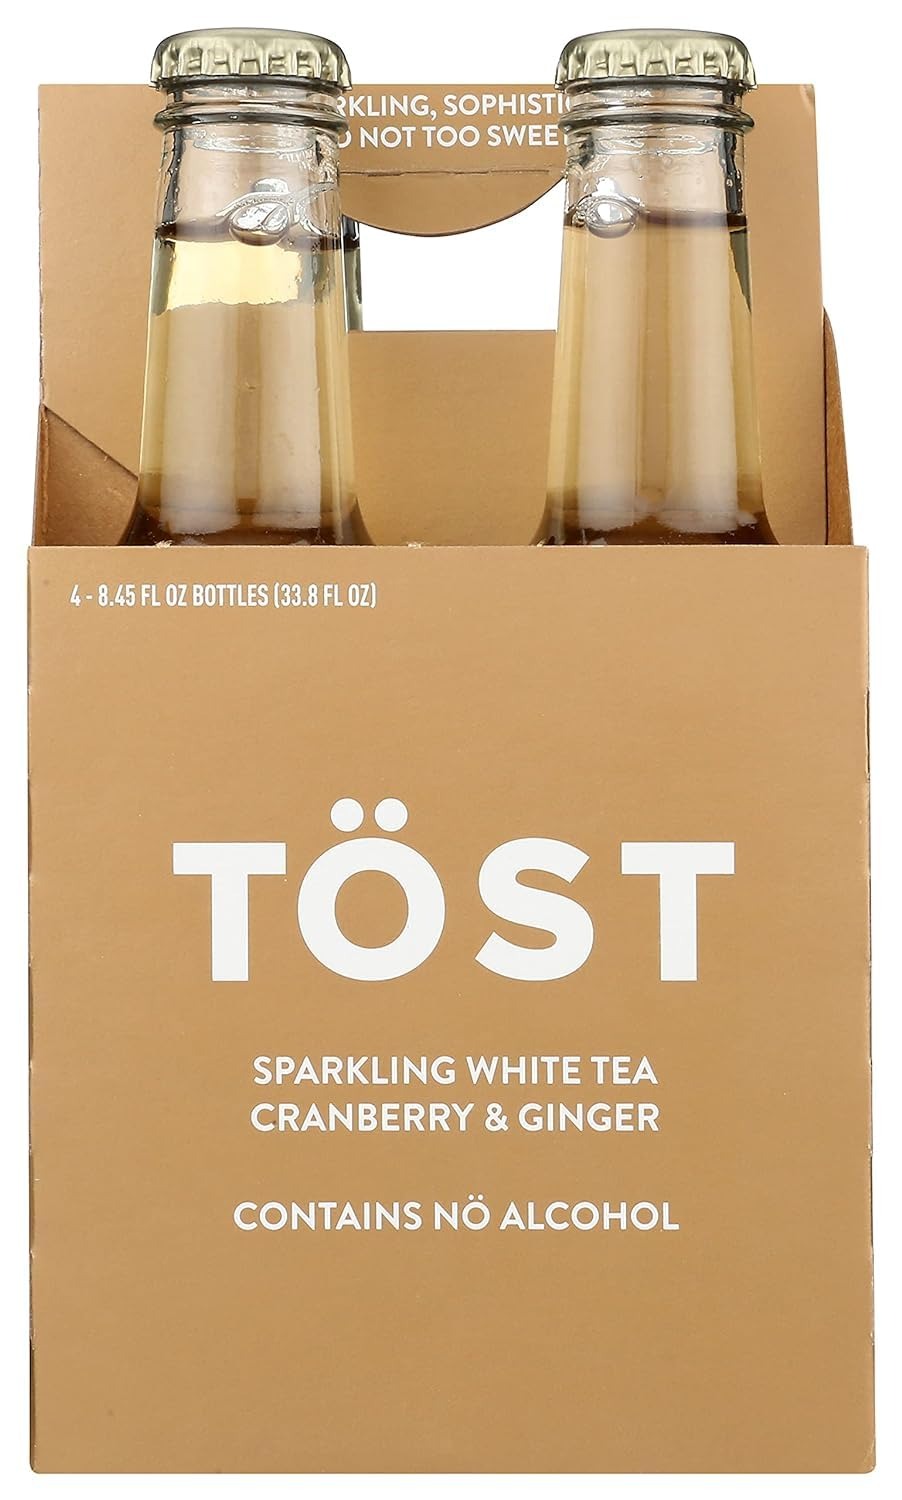
Item Name: TOST Cranberry & Ginger Sparkling White Tea 4 Pack, 8.45 FZ
Bullet Point: Sparkling White Tea, Cranberry & Ginger
Value: 33.8
Unit: Fl Oz

Price: 24.85